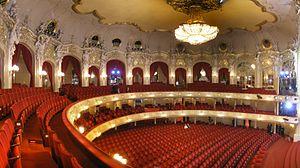
L'Opéra-Comique de Berlin est un opéra berlinois et une troupe d'opéra allemande spécialisée dans les opéras, opérettes et comédies musicales en langue allemande.